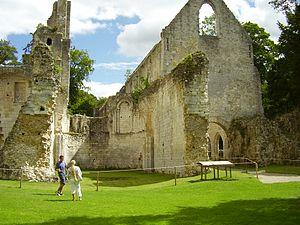
L'abbaye Saint-Pierre de Jumièges est une ancienne abbaye bénédictine fondée par saint Philibert, fils d'un comte franc de Vasconie vers 654 sur un domaine du fisc royal à Jumièges dans le département de la Seine-Maritime. Elle applique la règle de saint Benoît dès la fin du VIIᵉ siècle après l'avoir utilisée probablement avec la règle de saint Colomban.